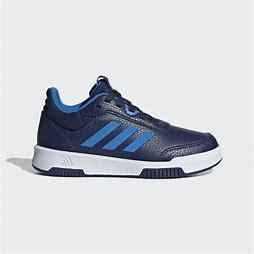
Brand: Adidas
Model: Tensaur